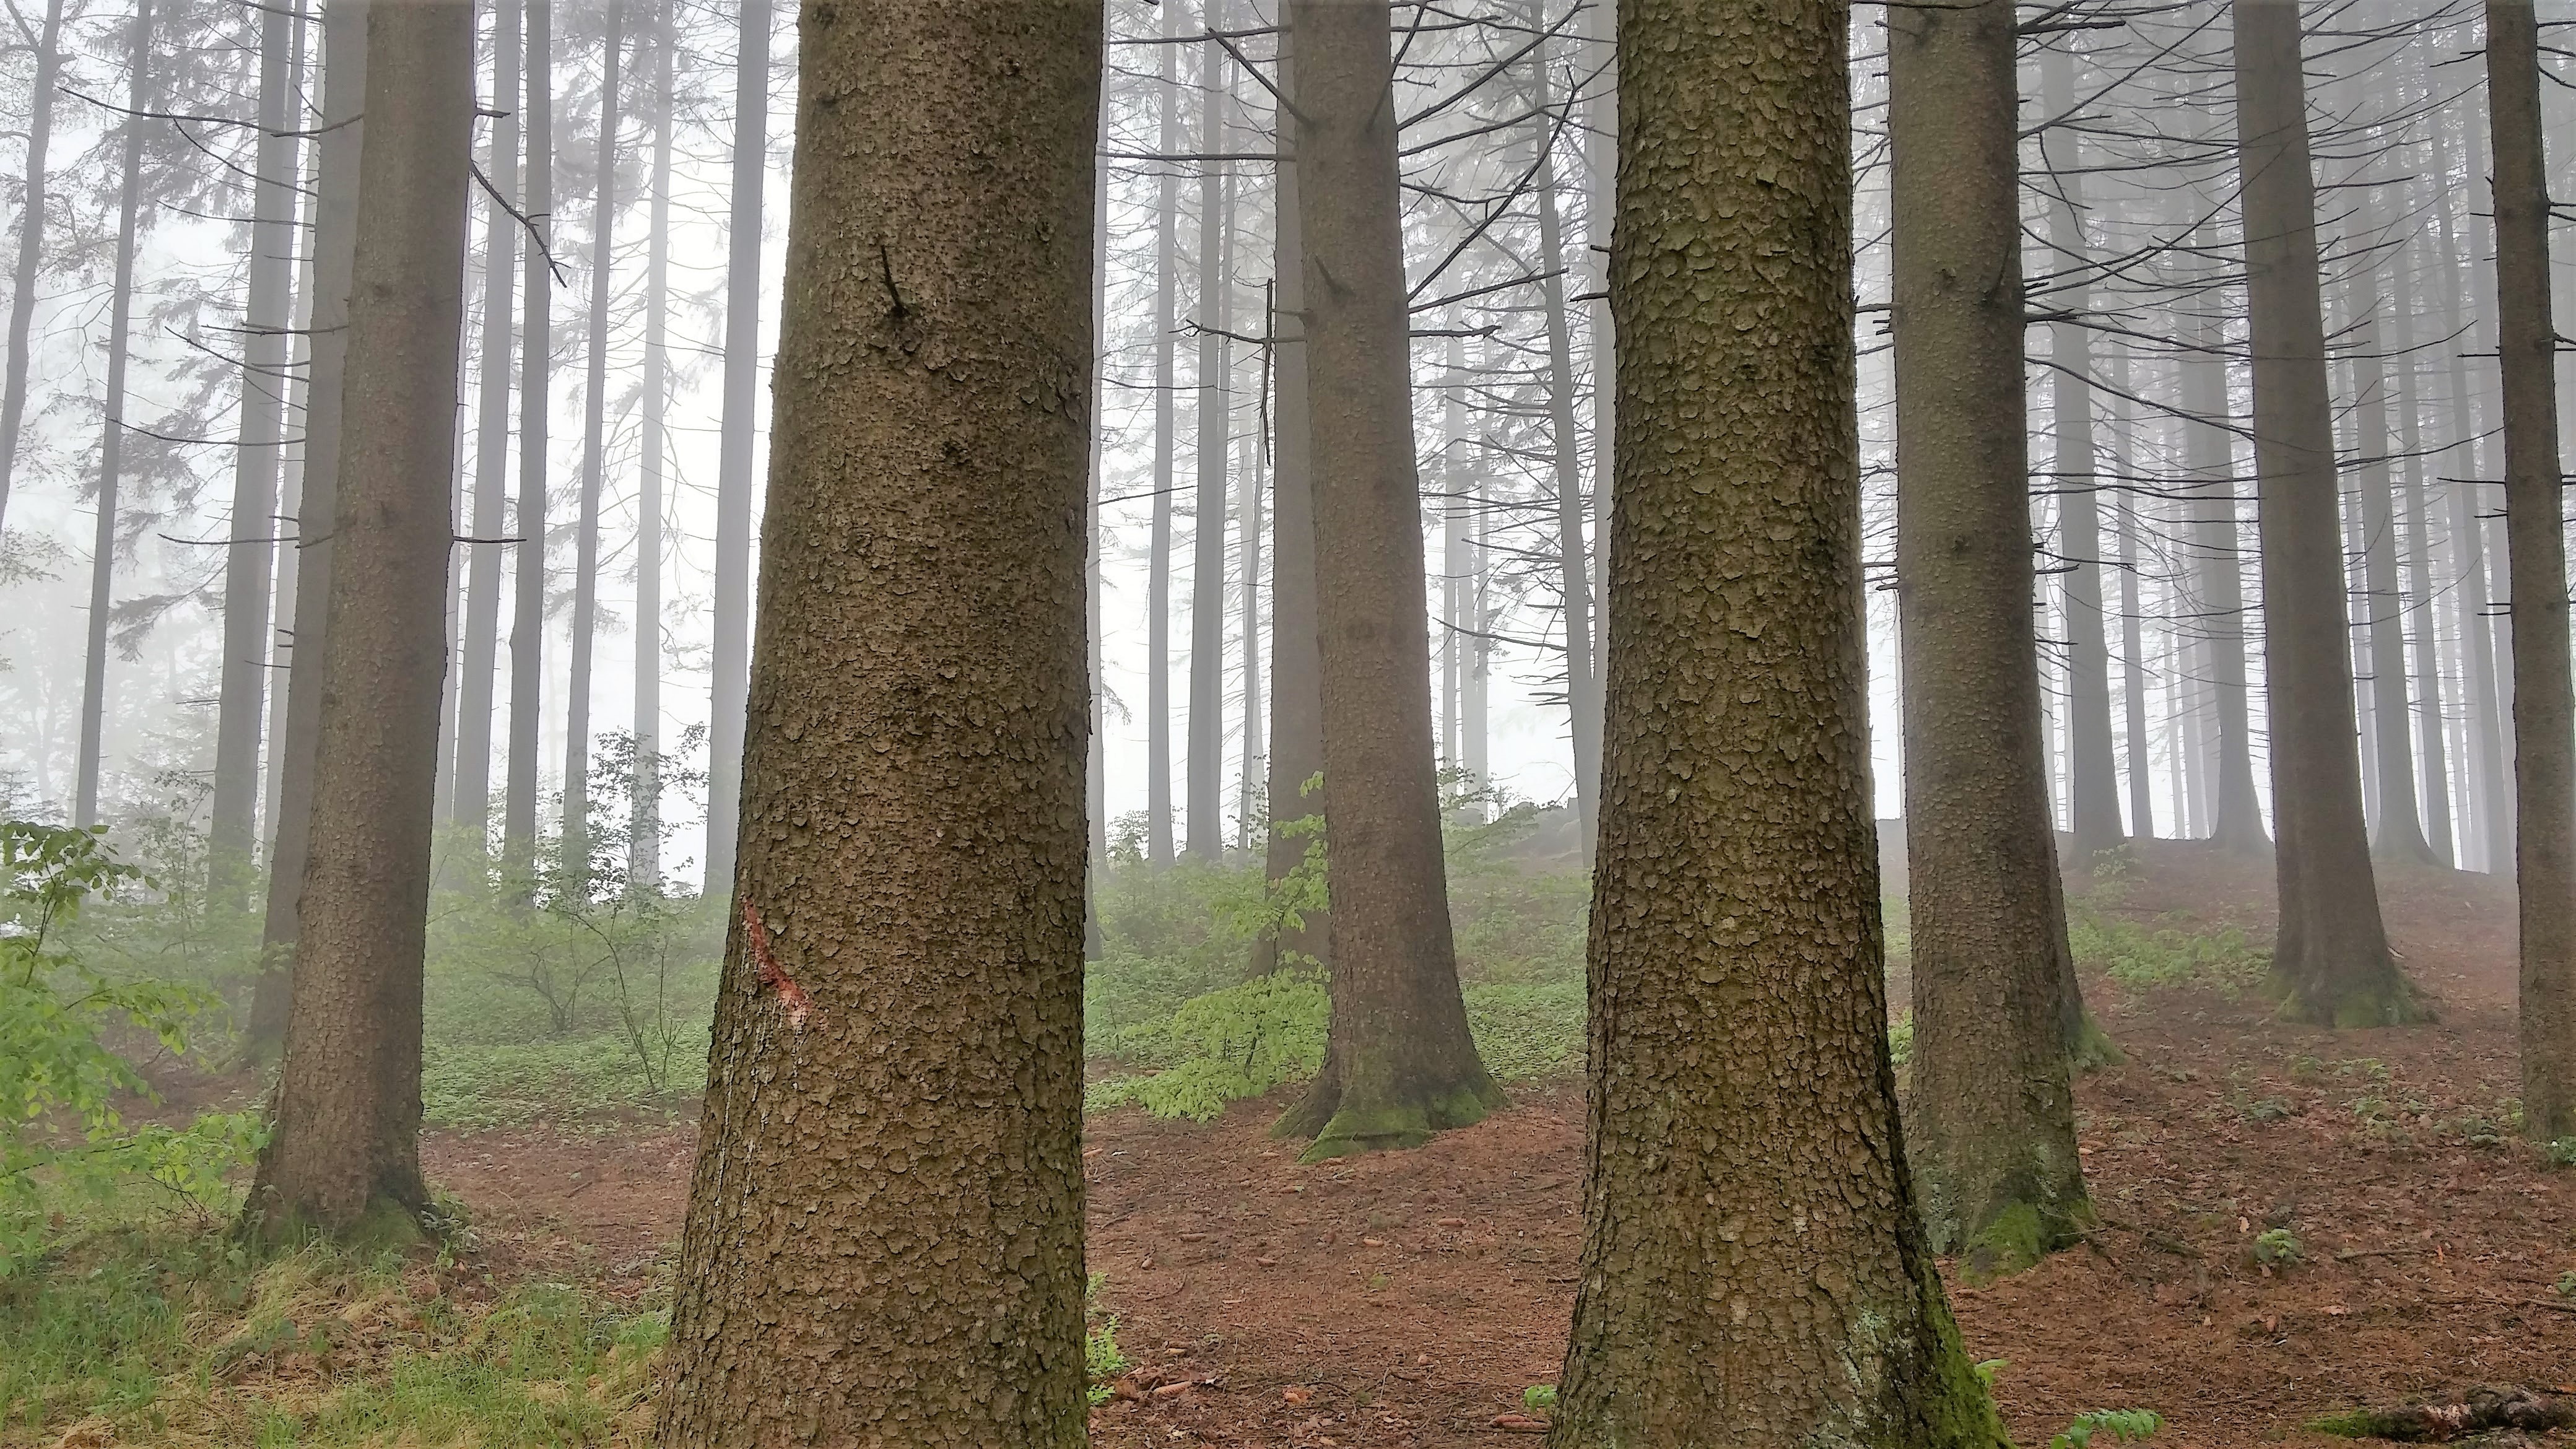
landscape, tree, nature, forest, wilderness, branch, plant, fog, trunk, atmosphere, trees, mysterious, spruce, deciduous, grove, woodland, habitat, mood, ecosystem, biome, old growth forest, natural environment, atmospheric phenomenon, woody plant, temperate broadleaf and mixed forest, temperate coniferous forest, land plant